Catherine Clark (broadcaster)

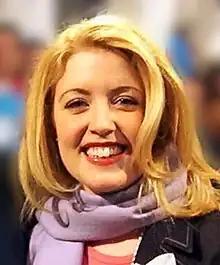
Catherine Clark in 2003

Catherine Jane Clark is a Canadian television broadcaster, and the daughter of former Canadian Prime Minister Joe Clark and Maureen McTeer.